Pollen beetle

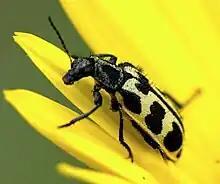
"Astylus atromaculatus"

Among the Melyridae the most prominent example of a species commonly referred to as a pollen beetle is "Astylus atromaculatus". It feeds particularly on the large amounts of pollen produced by members of the grass family Poaceae, and related wind-pollinated families such as the Cyperaceae. It does however also visit many other flowers, such as members of the Asteraceae. It is not clear whether it causes more harm to crops by eating pollen and young tissues than it does good by promoting pollination.